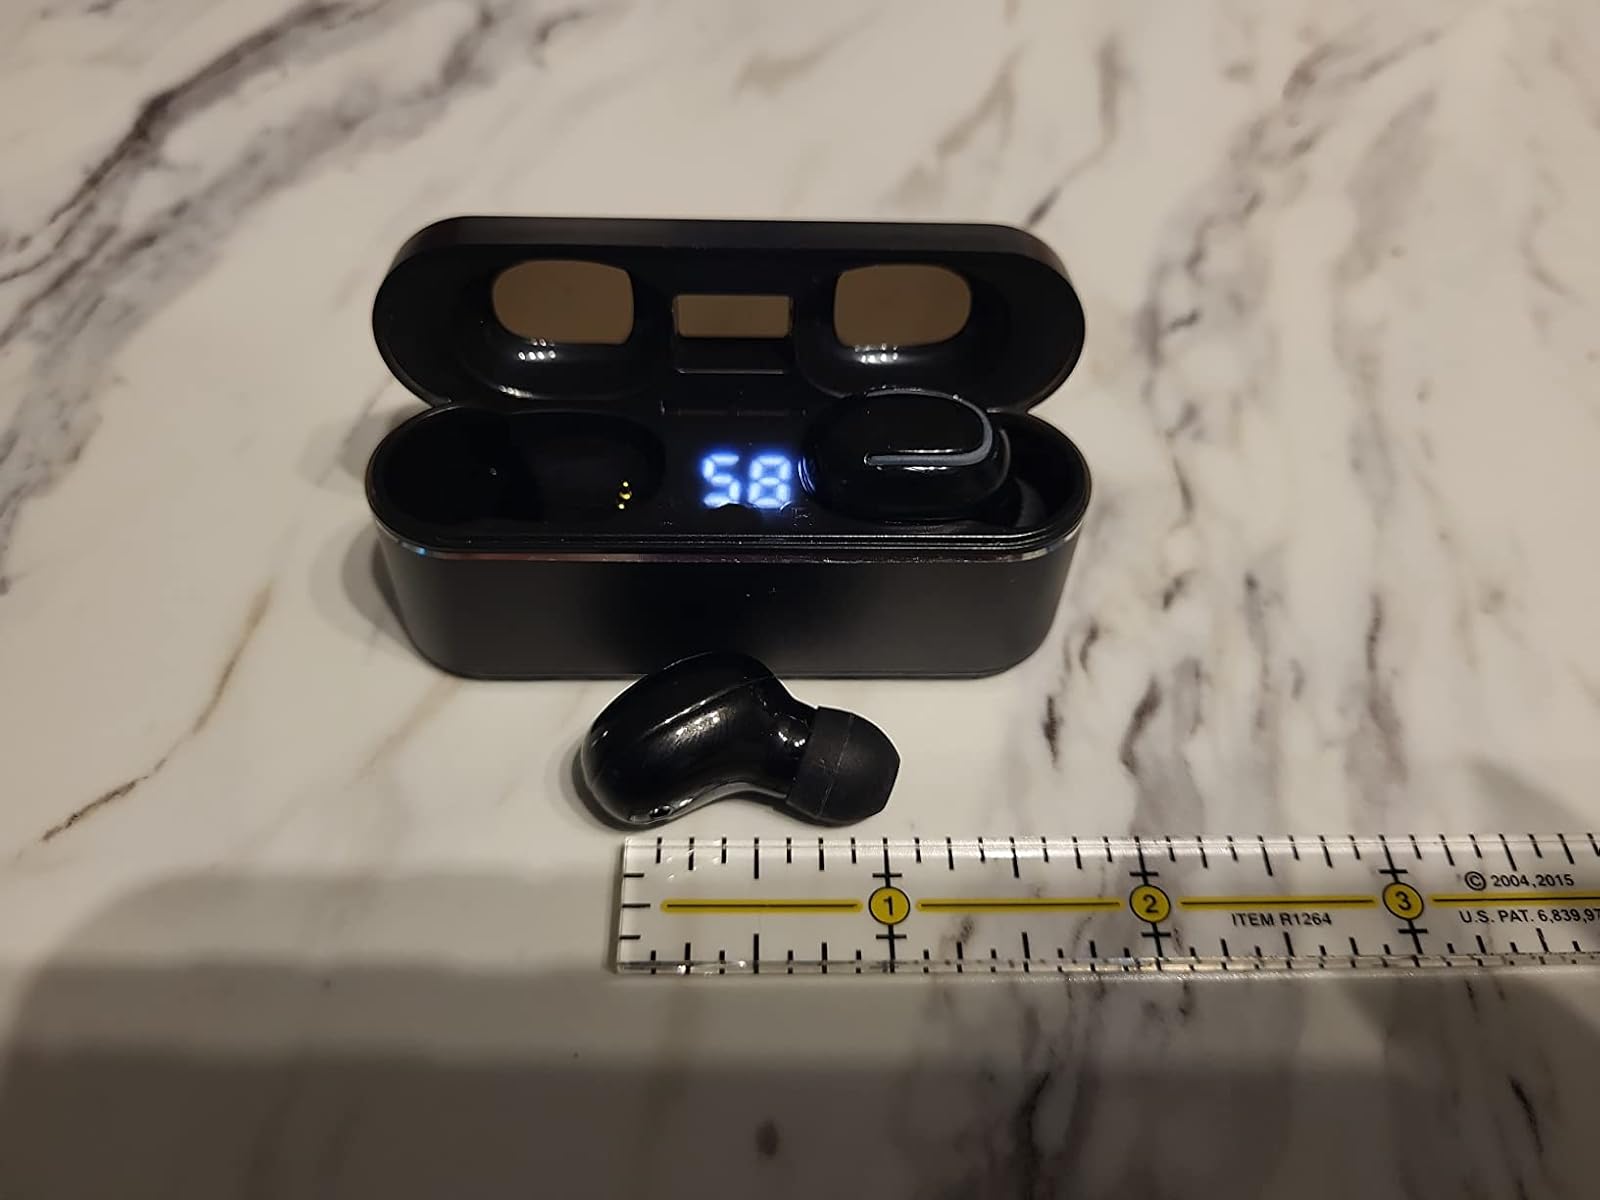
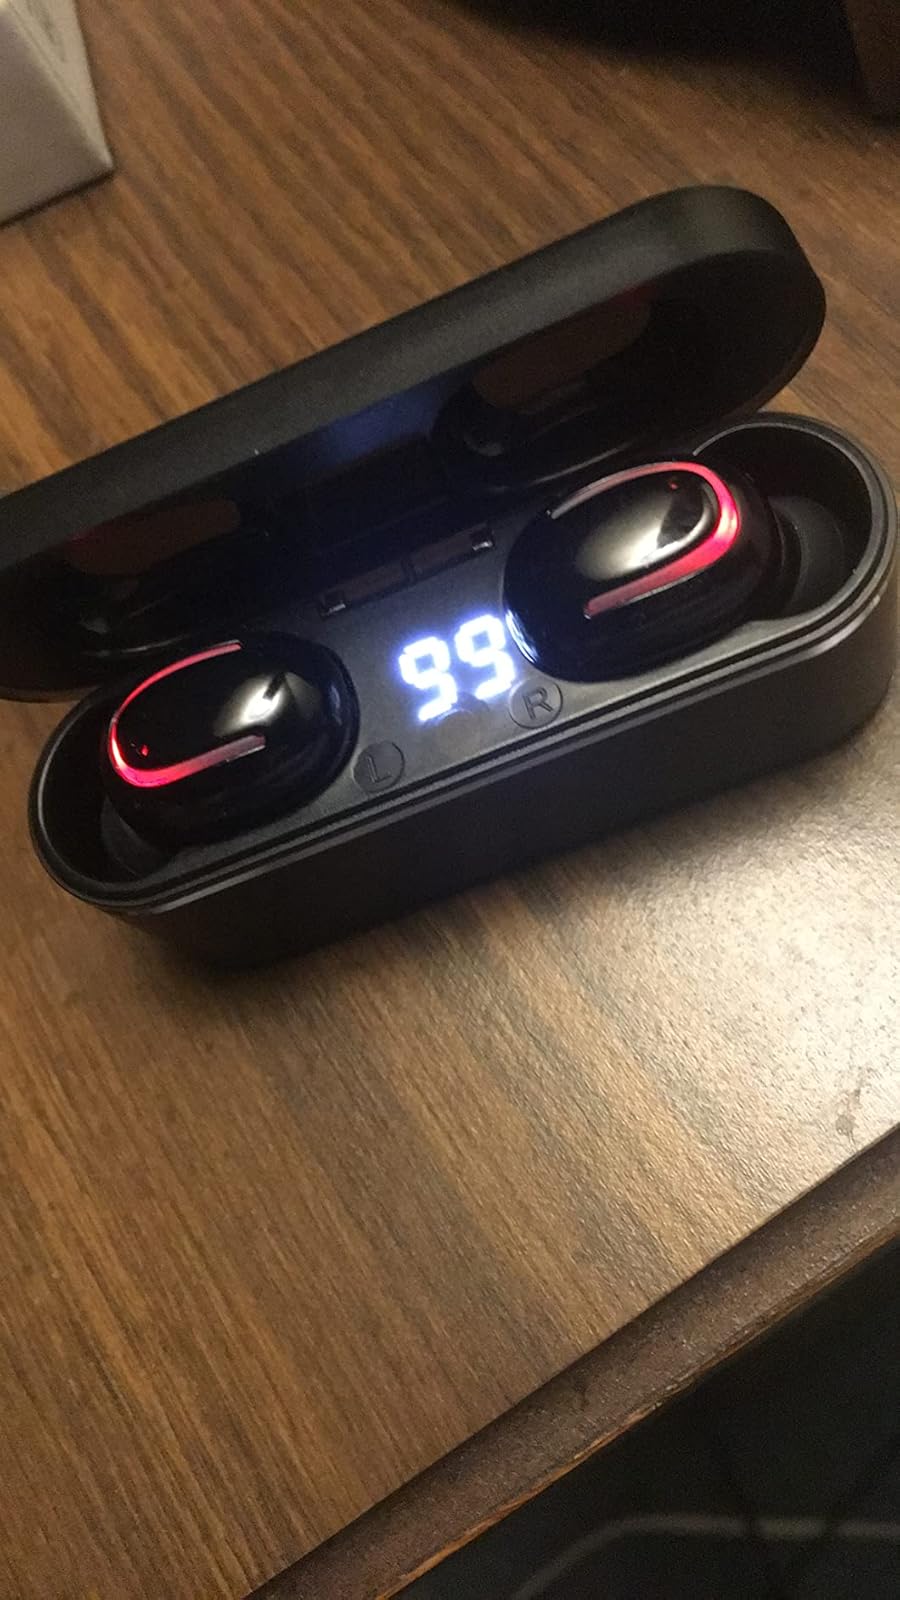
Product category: earbuds
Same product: yes